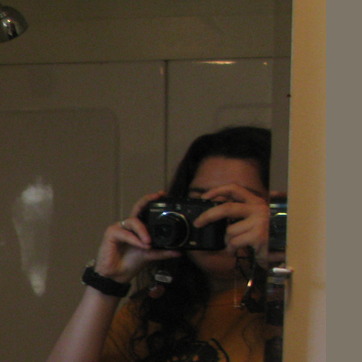
Material: hair